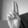
ASL letter: U